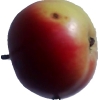
Label: Apple 11